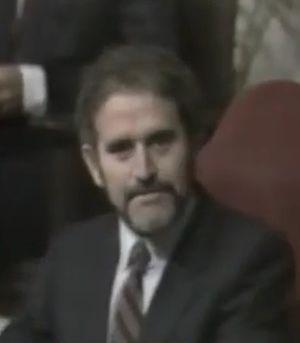
Demetrio Madrid López, né le 1ᵉʳ décembre 1936 à Villaralbo, dans la province de Zamora, est un homme politique espagnol membre du Parti socialiste ouvrier espagnol.